Schmallenberg virus

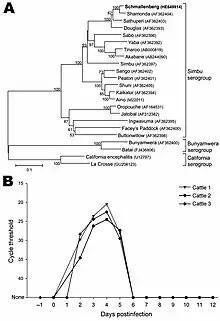
(A) Phylogenetic relationship between Schmallenberg virus and orthobunyaviruses of the Simbu, Bunyamwera, and California serogroups. (B) Detection of Schmallenberg virus genome in the blood of experimentally infected calves.

These disease signs have occurred during the period when the disease vectors (mosquitos, sandflies, midges) are active, during the summer and autumn of 2011, mainly affecting cattle.